Arago spot

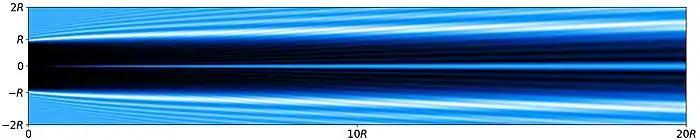
Numerical simulation of the intensity of monochromatic light of wavelength λ = 0.5 μm behind a circular obstacle of radius .

At the heart of Fresnel's wave theory is the Huygens–Fresnel principle, which states that every unobstructed point of a wavefront becomes the source of a secondary spherical wavelet and that the amplitude of the optical field "E" at a point on the screen is given by the superposition of all those secondary wavelets taking into account their relative phases. This means that the field at a point P on the screen is given by a surface integral: